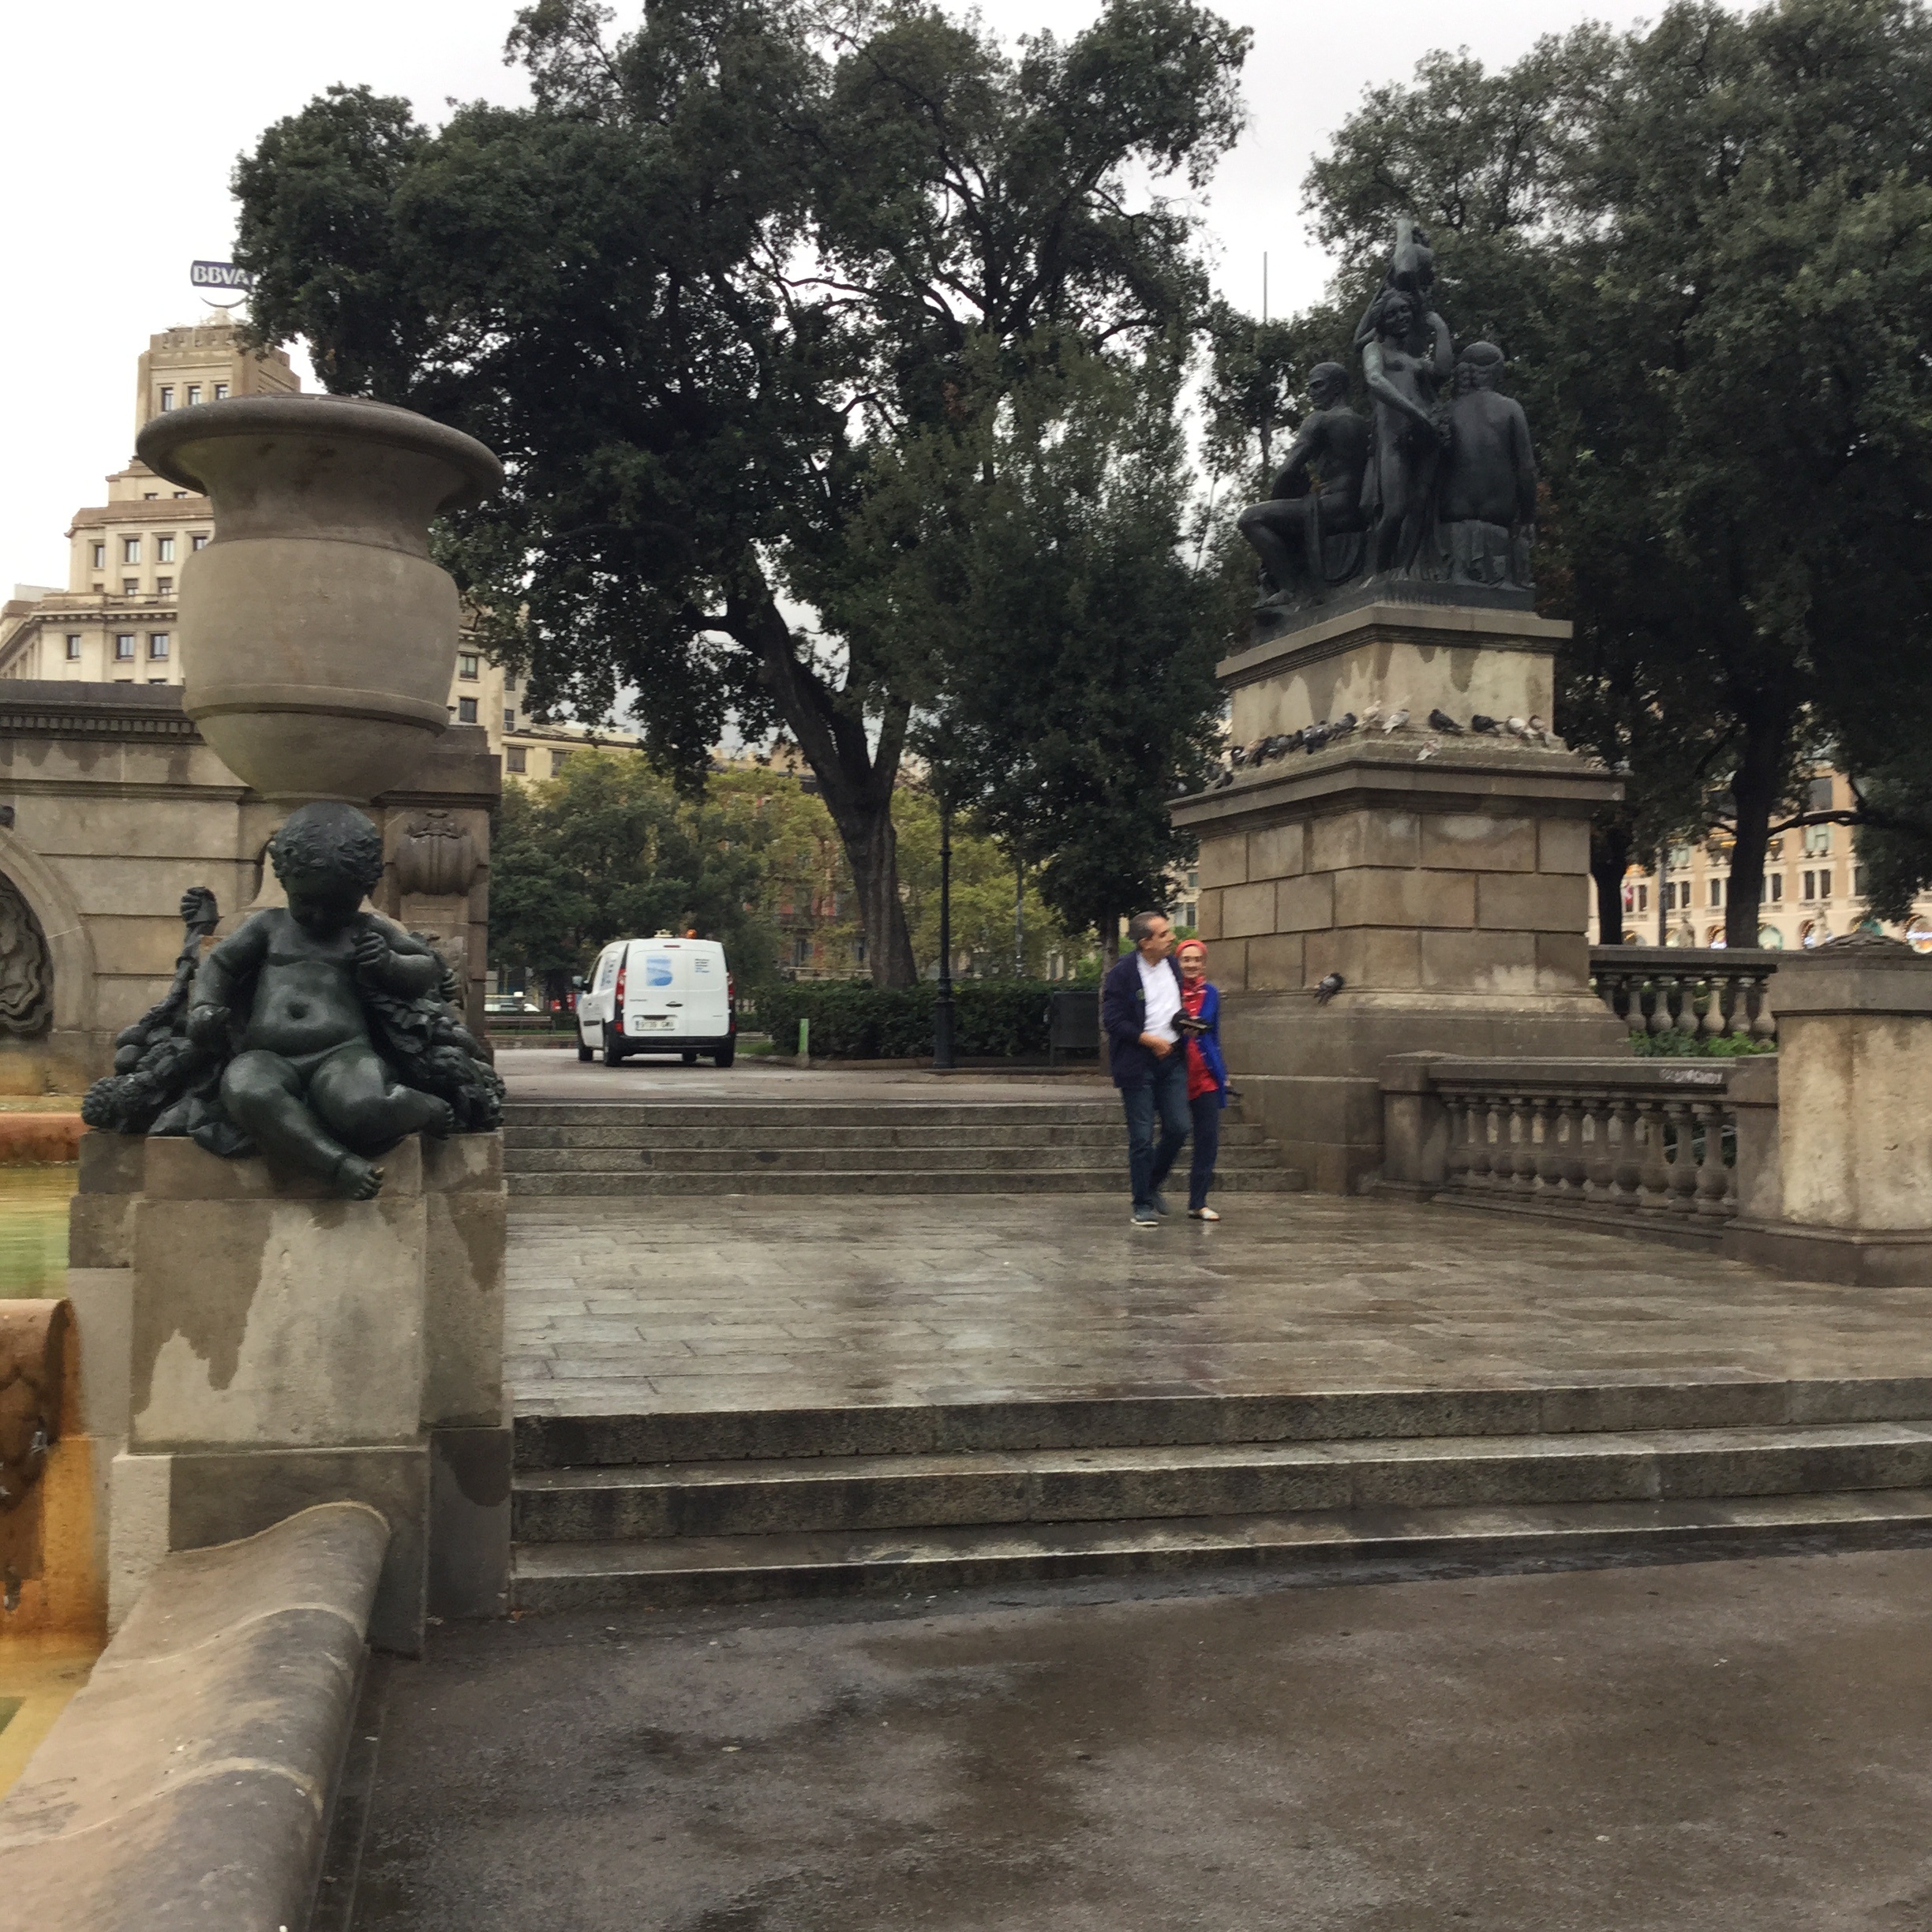
monument, tourism, ancient history, temple, memorial, shrine, palace, travel